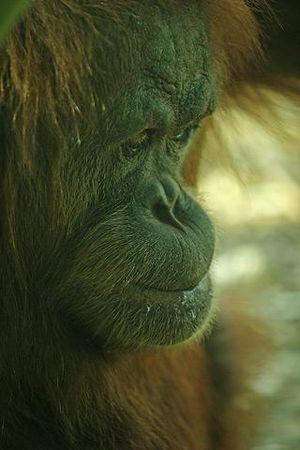
Un biocarburant ou agrocarburant est un carburant produit à partir de matériaux organiques non fossiles, provenant de la biomasse et qui vient en complément ou en substitution du combustible fossile.